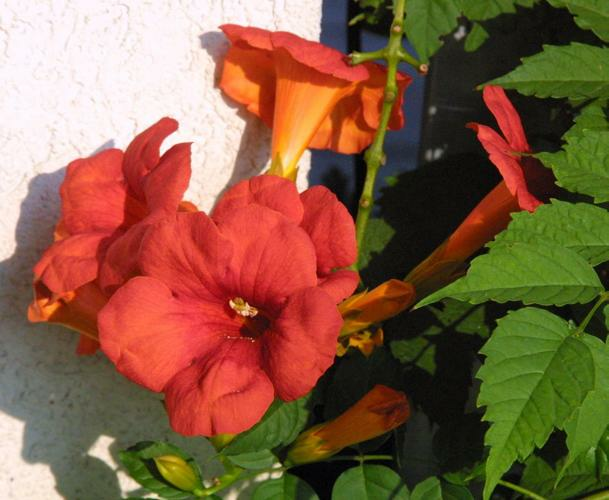
Flower: trumpet creeper